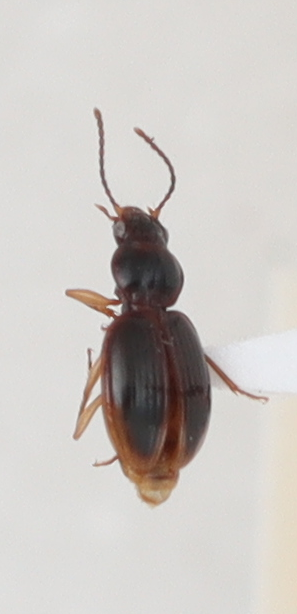
Scientific name: Mecyclothorax discedens
Plot: 4
Trap: W
Collected: 20210727